Pinguicula orchidioides

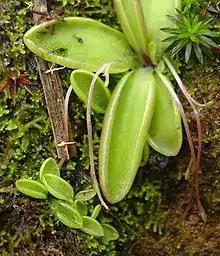
Stolons allow for vegetative propagation

The leaf blades of the summer rosettes of "P. orchidioides" are smooth, rigid, and succulent, and generally green in color. The laminae are generally ovate to lanceolate, between 20 and 46 millimeters (2–5 in.) long and 6–18 millimeters wide, and have deeply involute margins. These are supported by 10–30 millimeter petioles with ciliate margins.